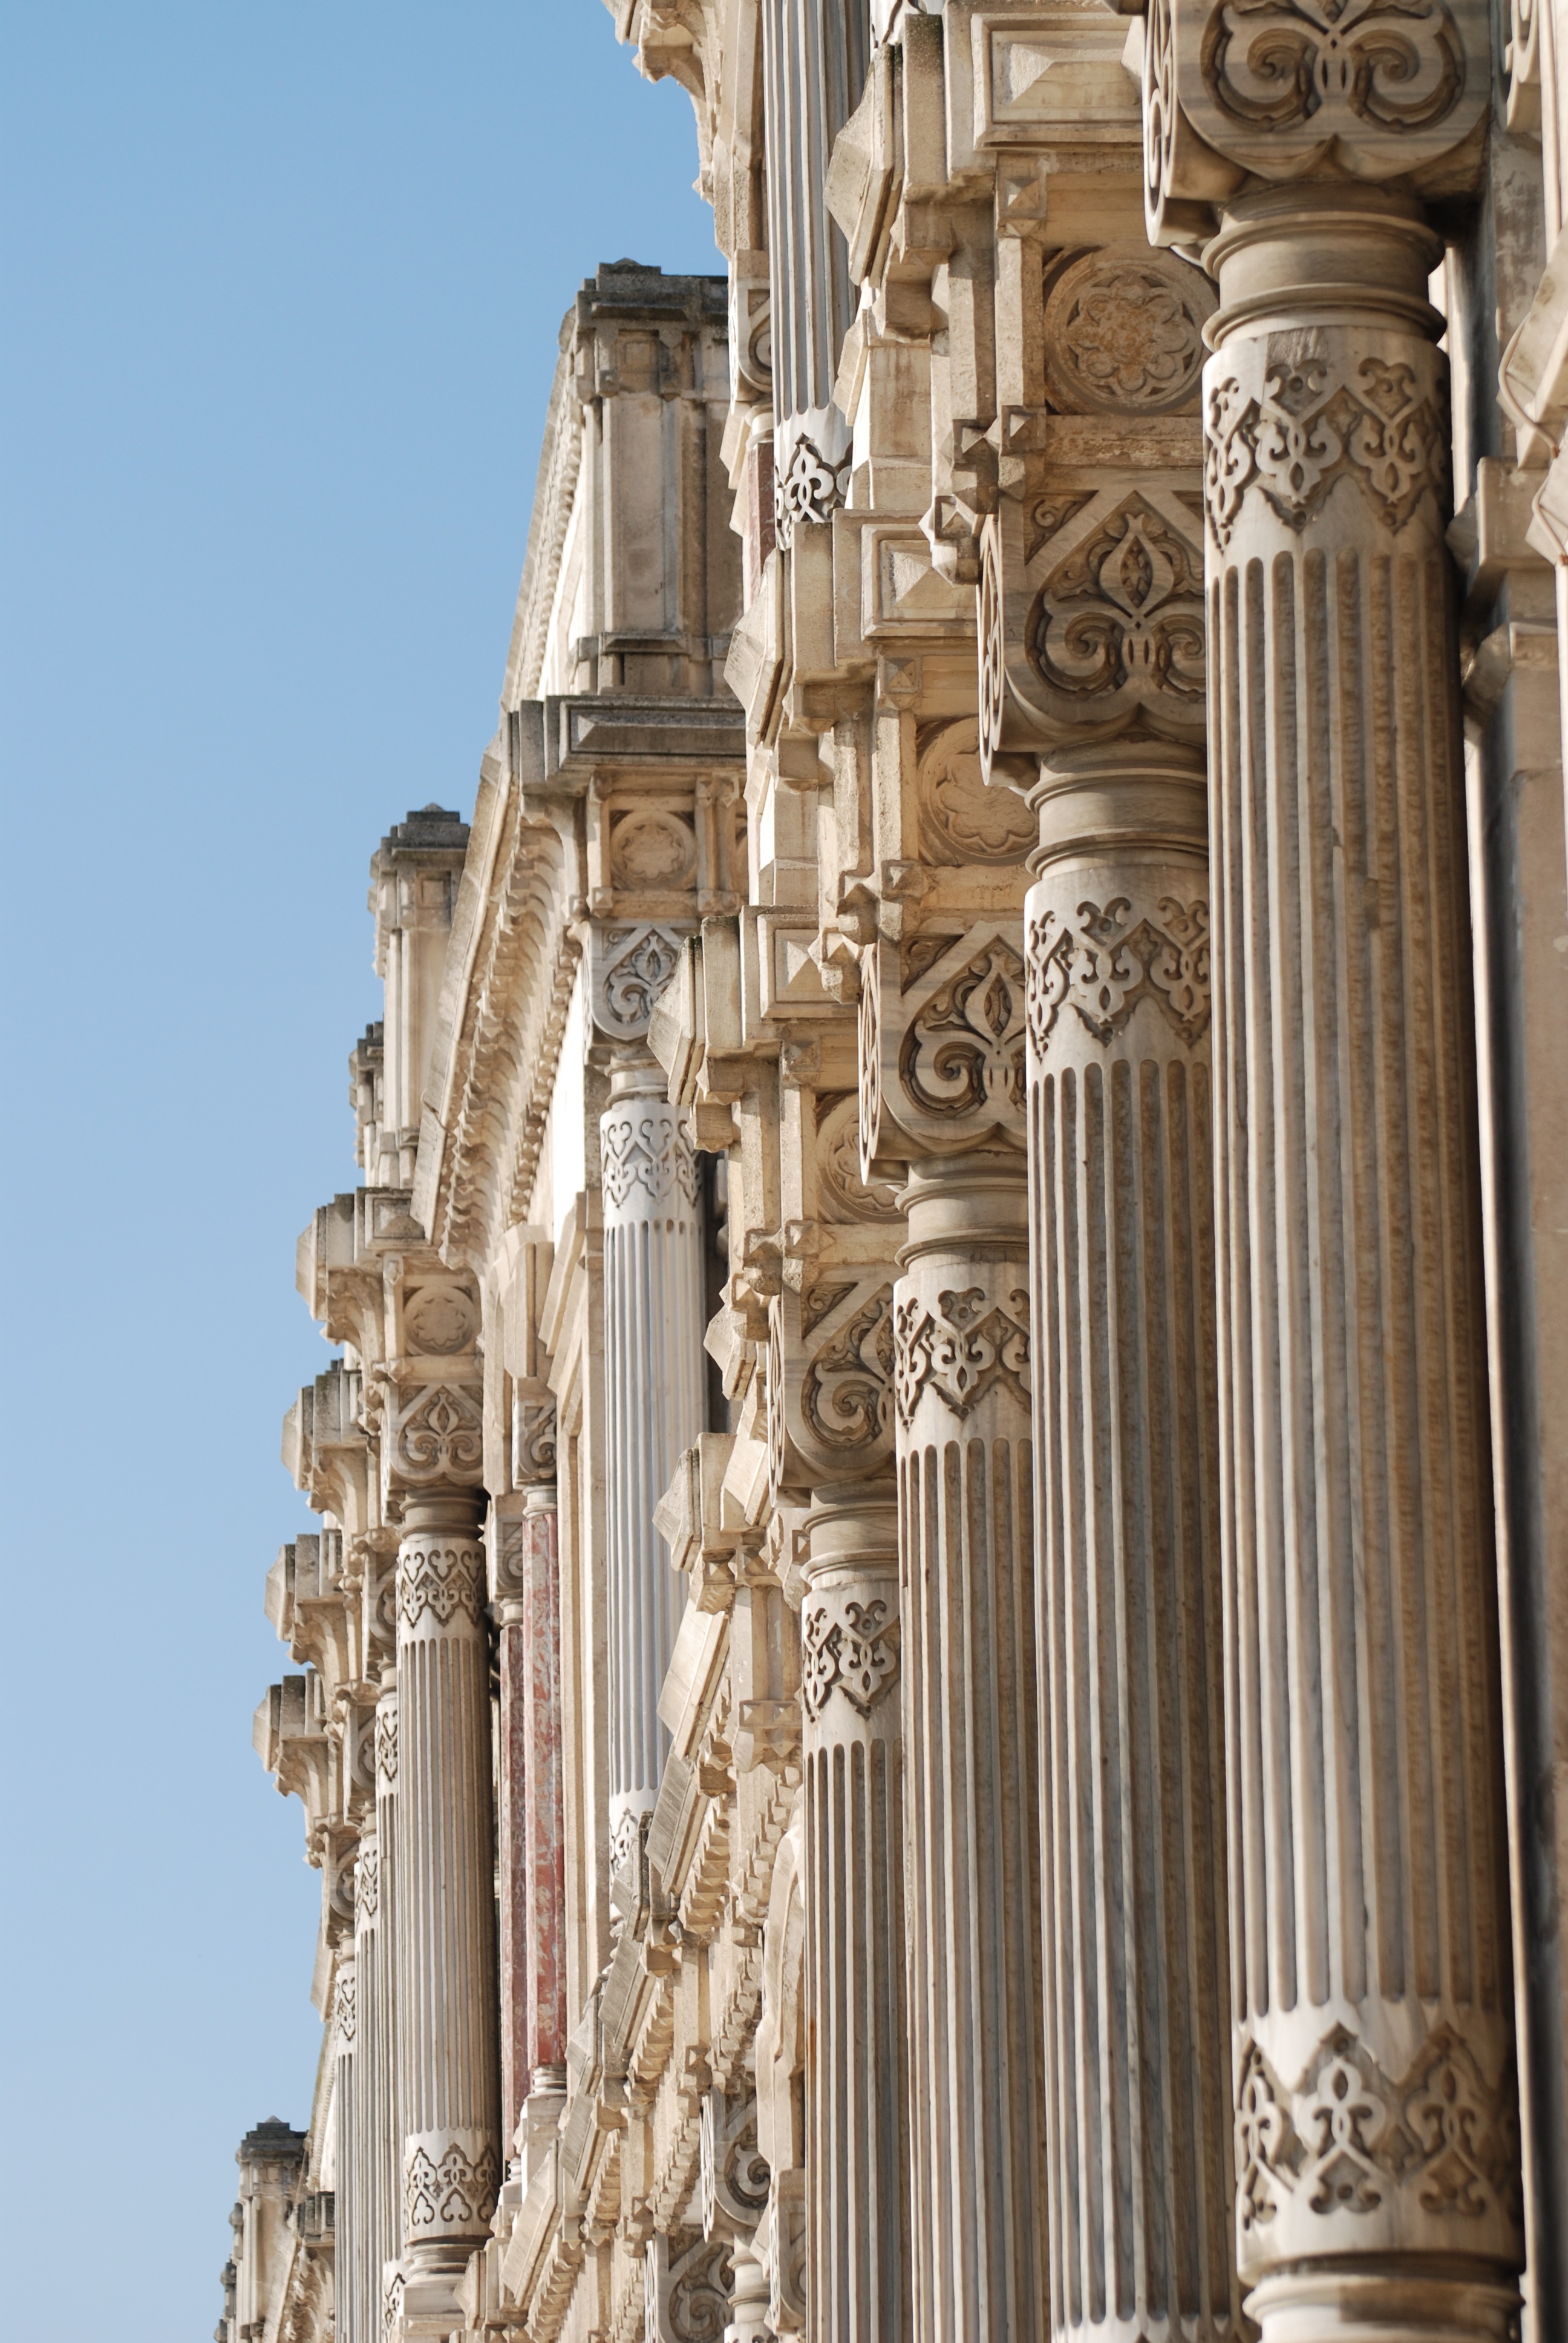
architecture, structure, building, city, column, landmark, facade, cathedral, historic, tourism, place of worship, medieval architecture, design, buildings, turkey, istanbul, architecture design, gothic architecture, classical architecture, historic site, ancient history, ancient roman architecture, ra an palace